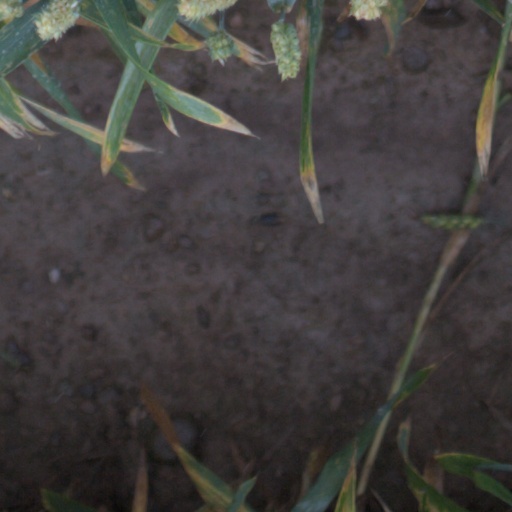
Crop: wheat